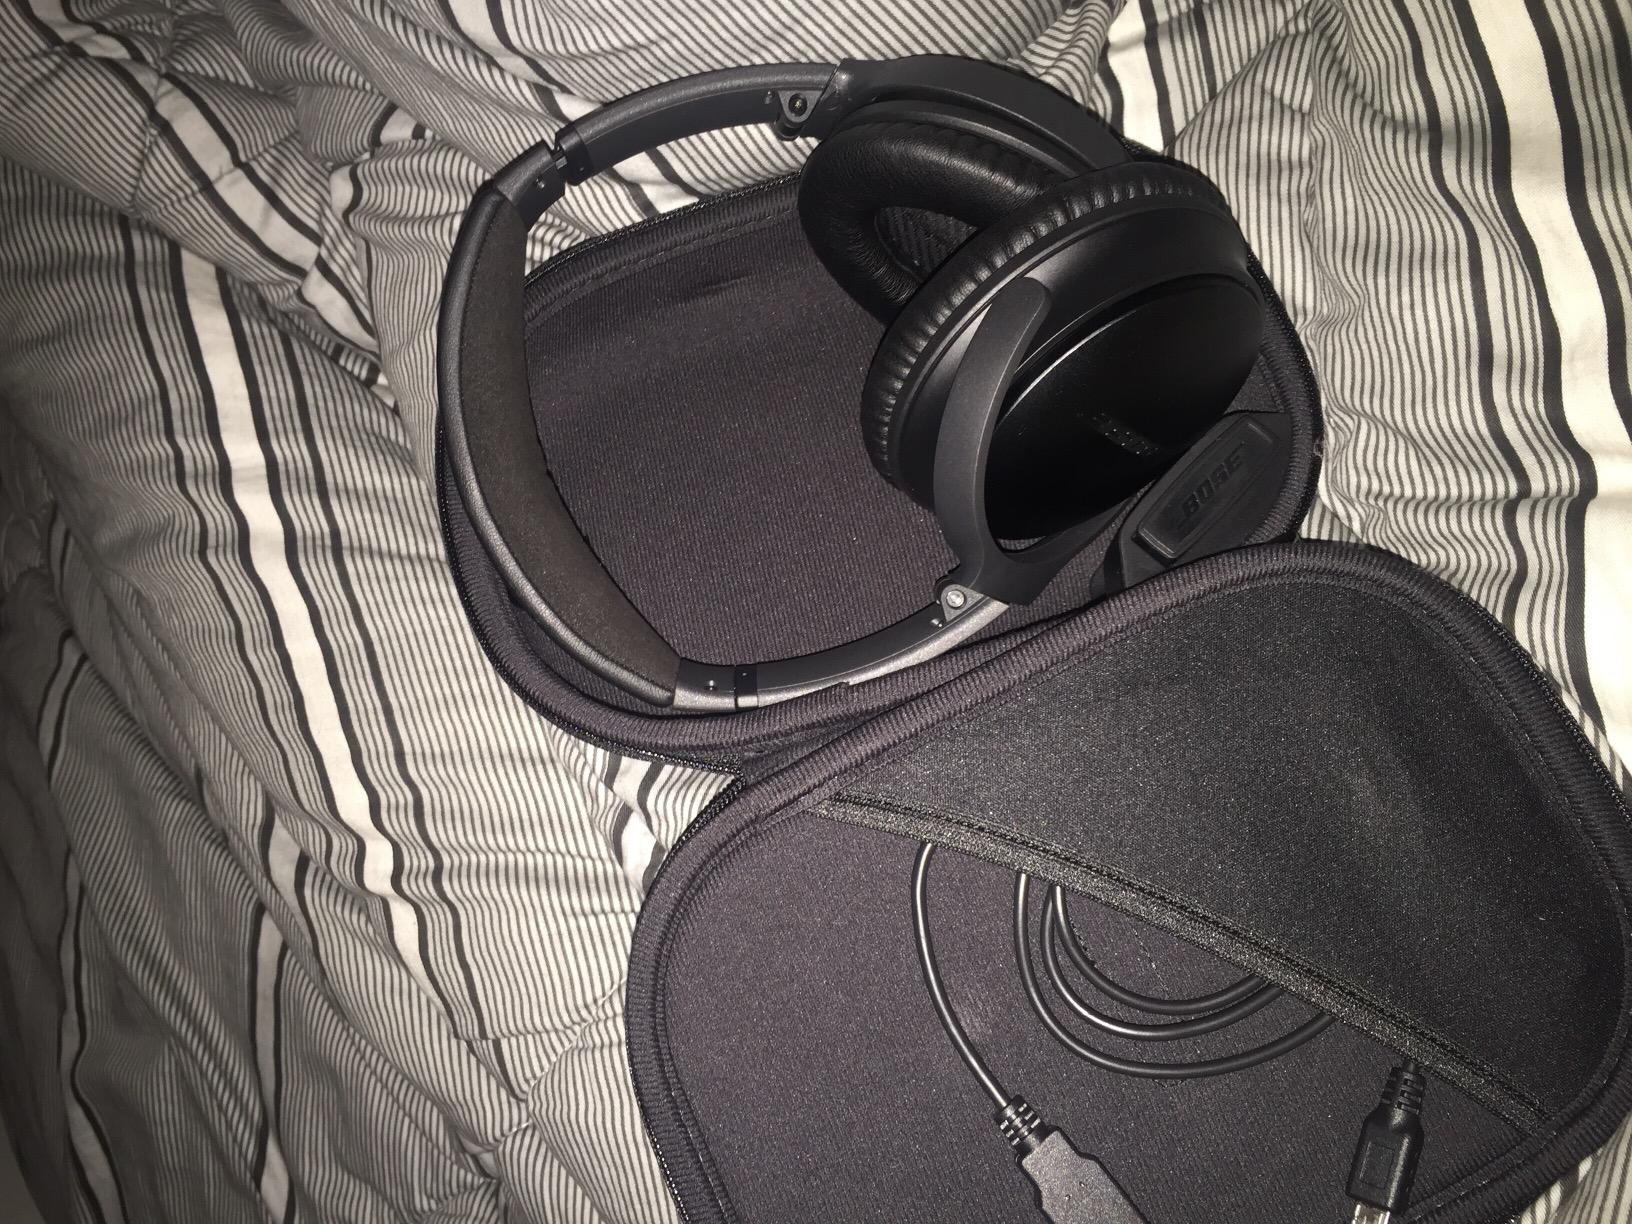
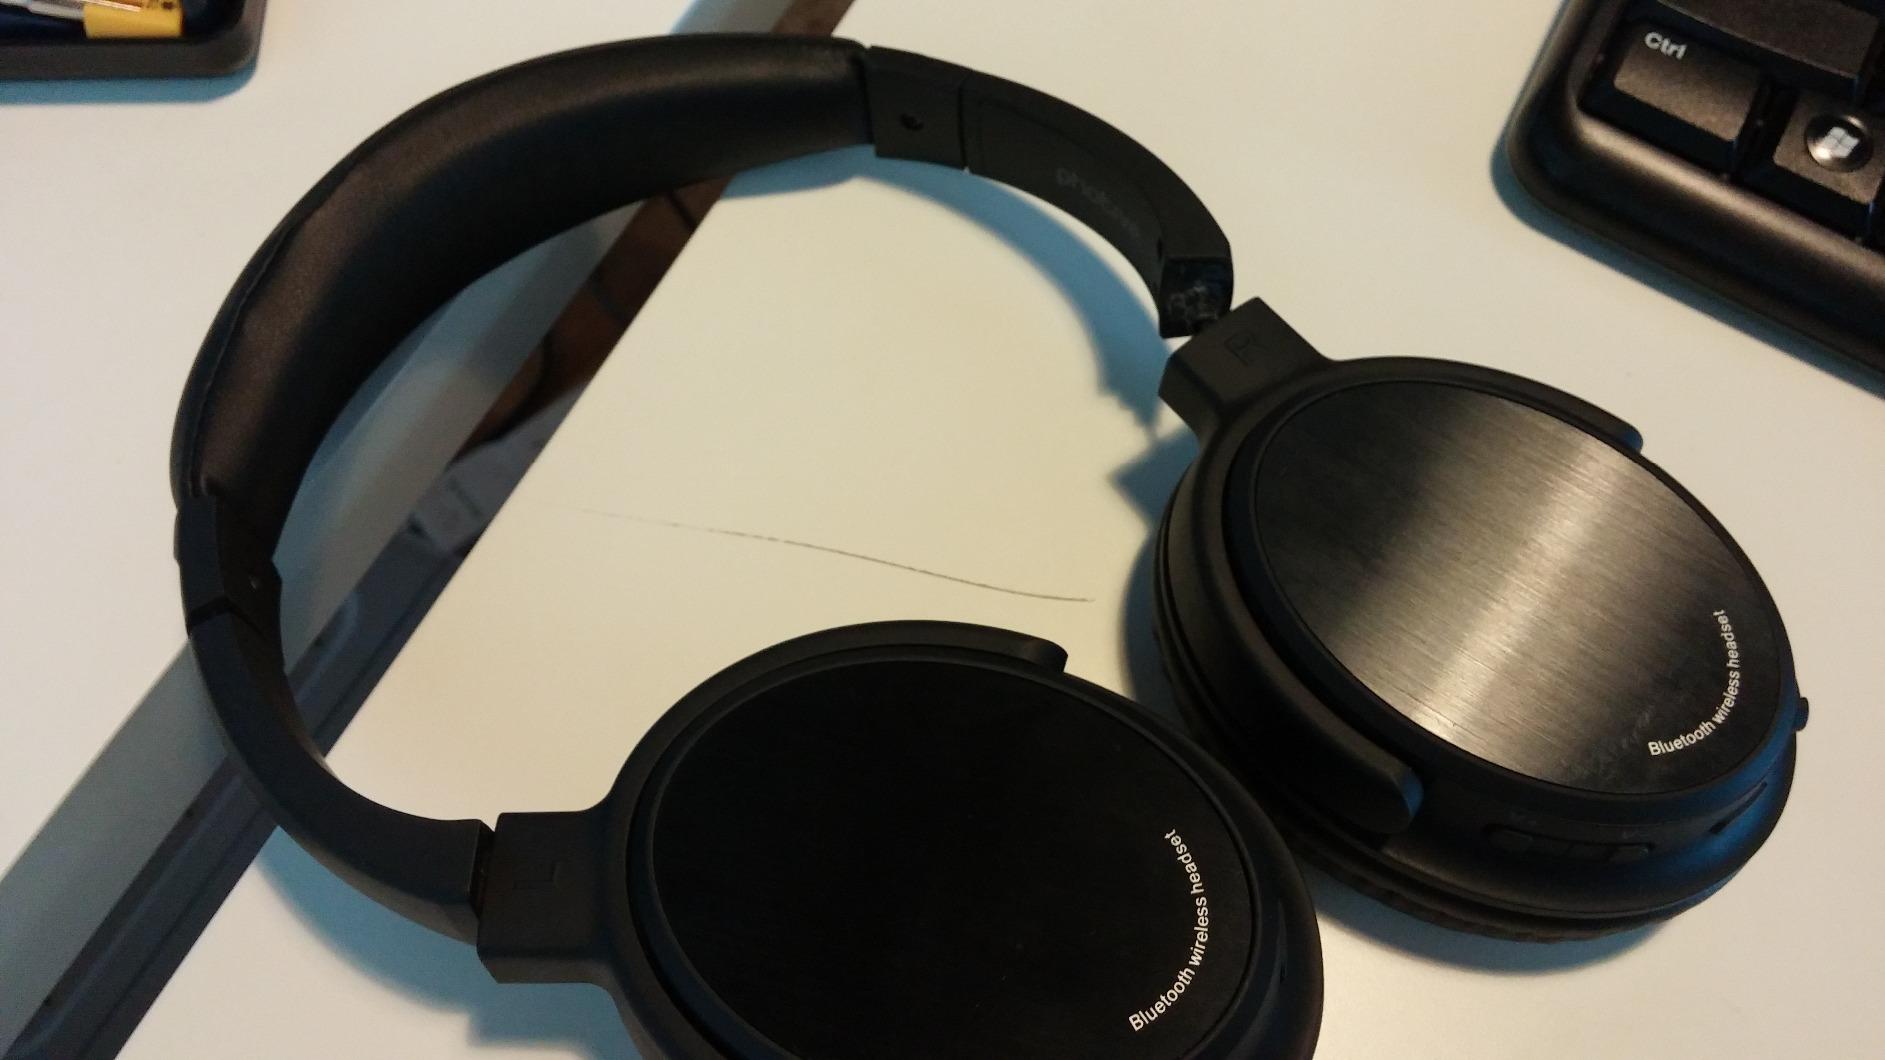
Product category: headphones
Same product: no